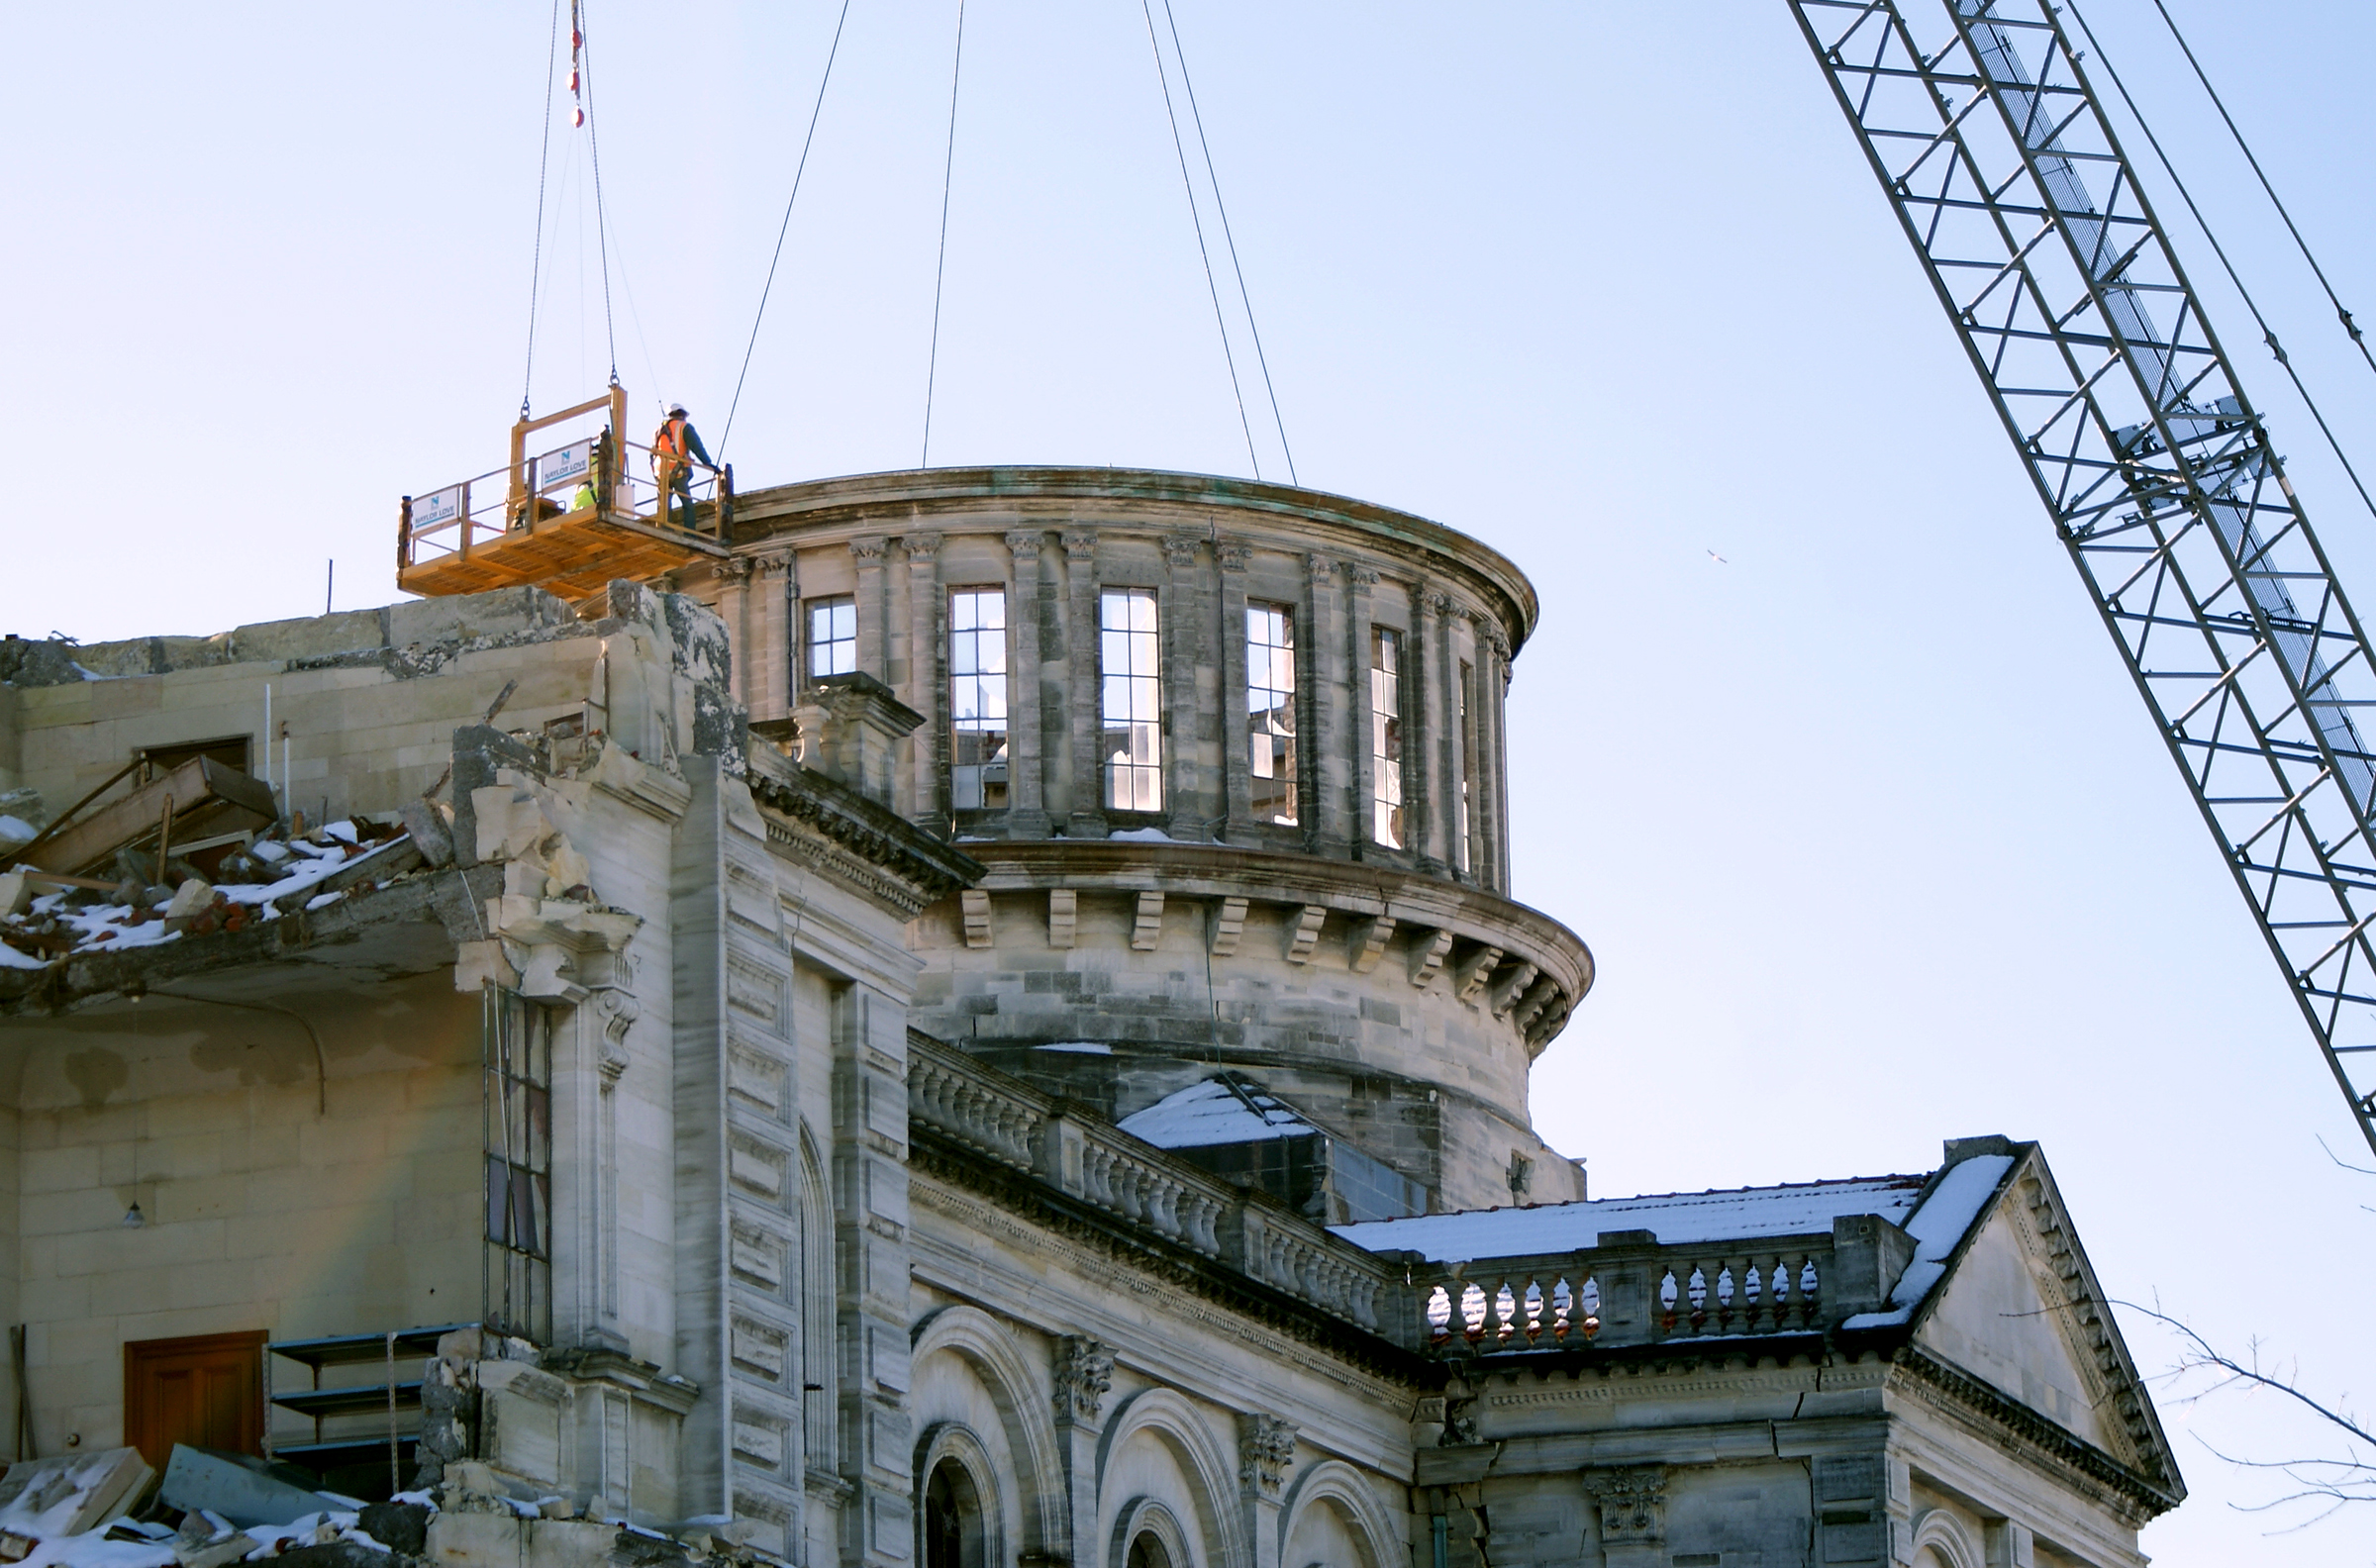
architecture, structure, tower, landmark, facade, church, newzealand, churches, neoclassic, basilica, christchurch, canterbury, catholicchurch, christchurcheartquake, oamarulimestone, churcharchitecture, urban area